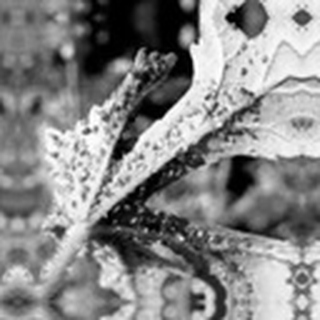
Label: cotton_aphids